War in Donbas

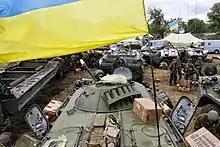
A BTR-80 in Ukrainian service, 12 June 2014

A unit of the pro-government Donbas Battalion volunteer paramilitary attempted to advance on a separatist checkpoint near the village of Karlivka, northwest of Donetsk city, on 23 May. They were ambushed by a group of between 150 and 200 separatists, supported by one of the captured armoured personnel carriers. The pro-government paramilitary was surrounded by the separatists, and outnumbered six to one until fighters affiliated with the nationalist Right Sector broke through the separatist lines to allow some members of the group to escape.